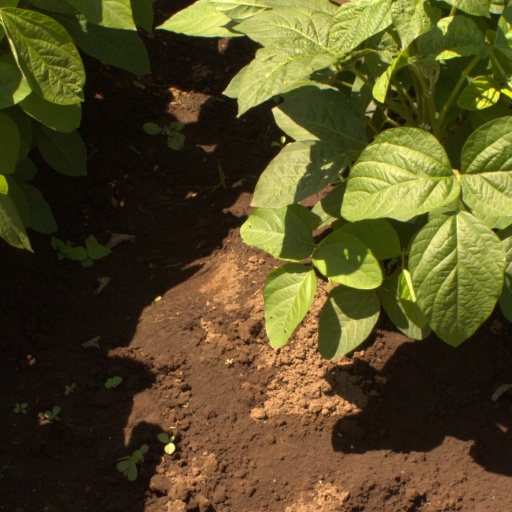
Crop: soybean